Cambridge United F.C.

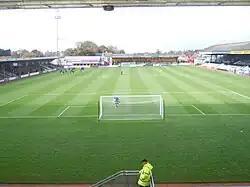
Abbey Stadium from the South Stand

In January 2006, John Howard announced plans to move out of the Abbey Stadium to a new purpose-built stadium in Milton. This was supported by Cambridgeshire Horizons. These were criticised by fans as risking the club's identity by moving out of the city and, despite Howard describing them as crucial to the club's future, little else was heard of them publicly. Subsequently, a new community stadium, that would also include conference facilities, was ruled out by a Planning Inspector's report which described it as unsuitable development in the green belt and in October 2009, Cambridge United announced its intentions to redevelop the Abbey Stadium with chairman.